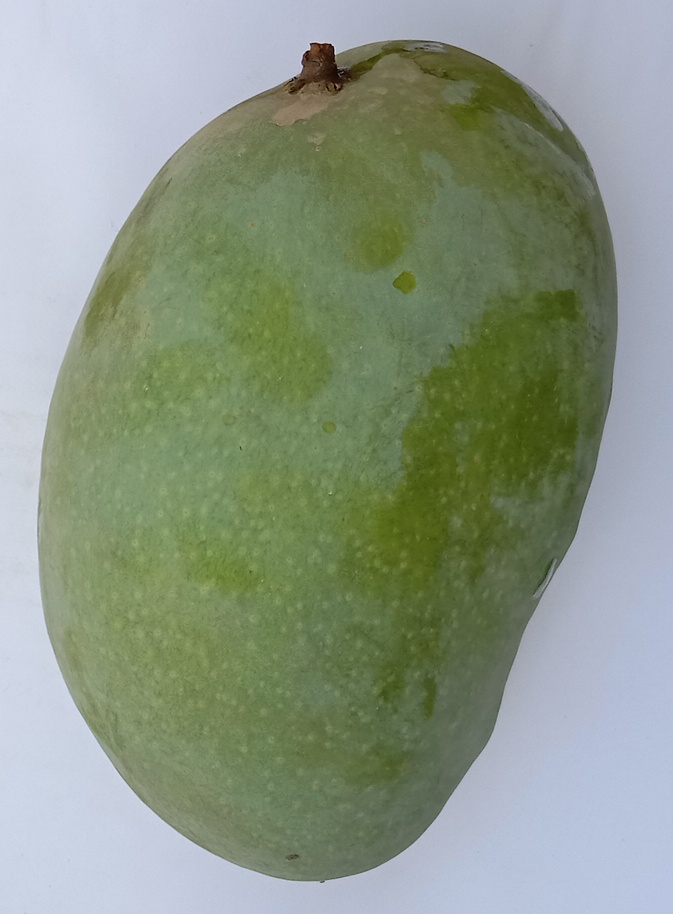
Mango variety: Fajri